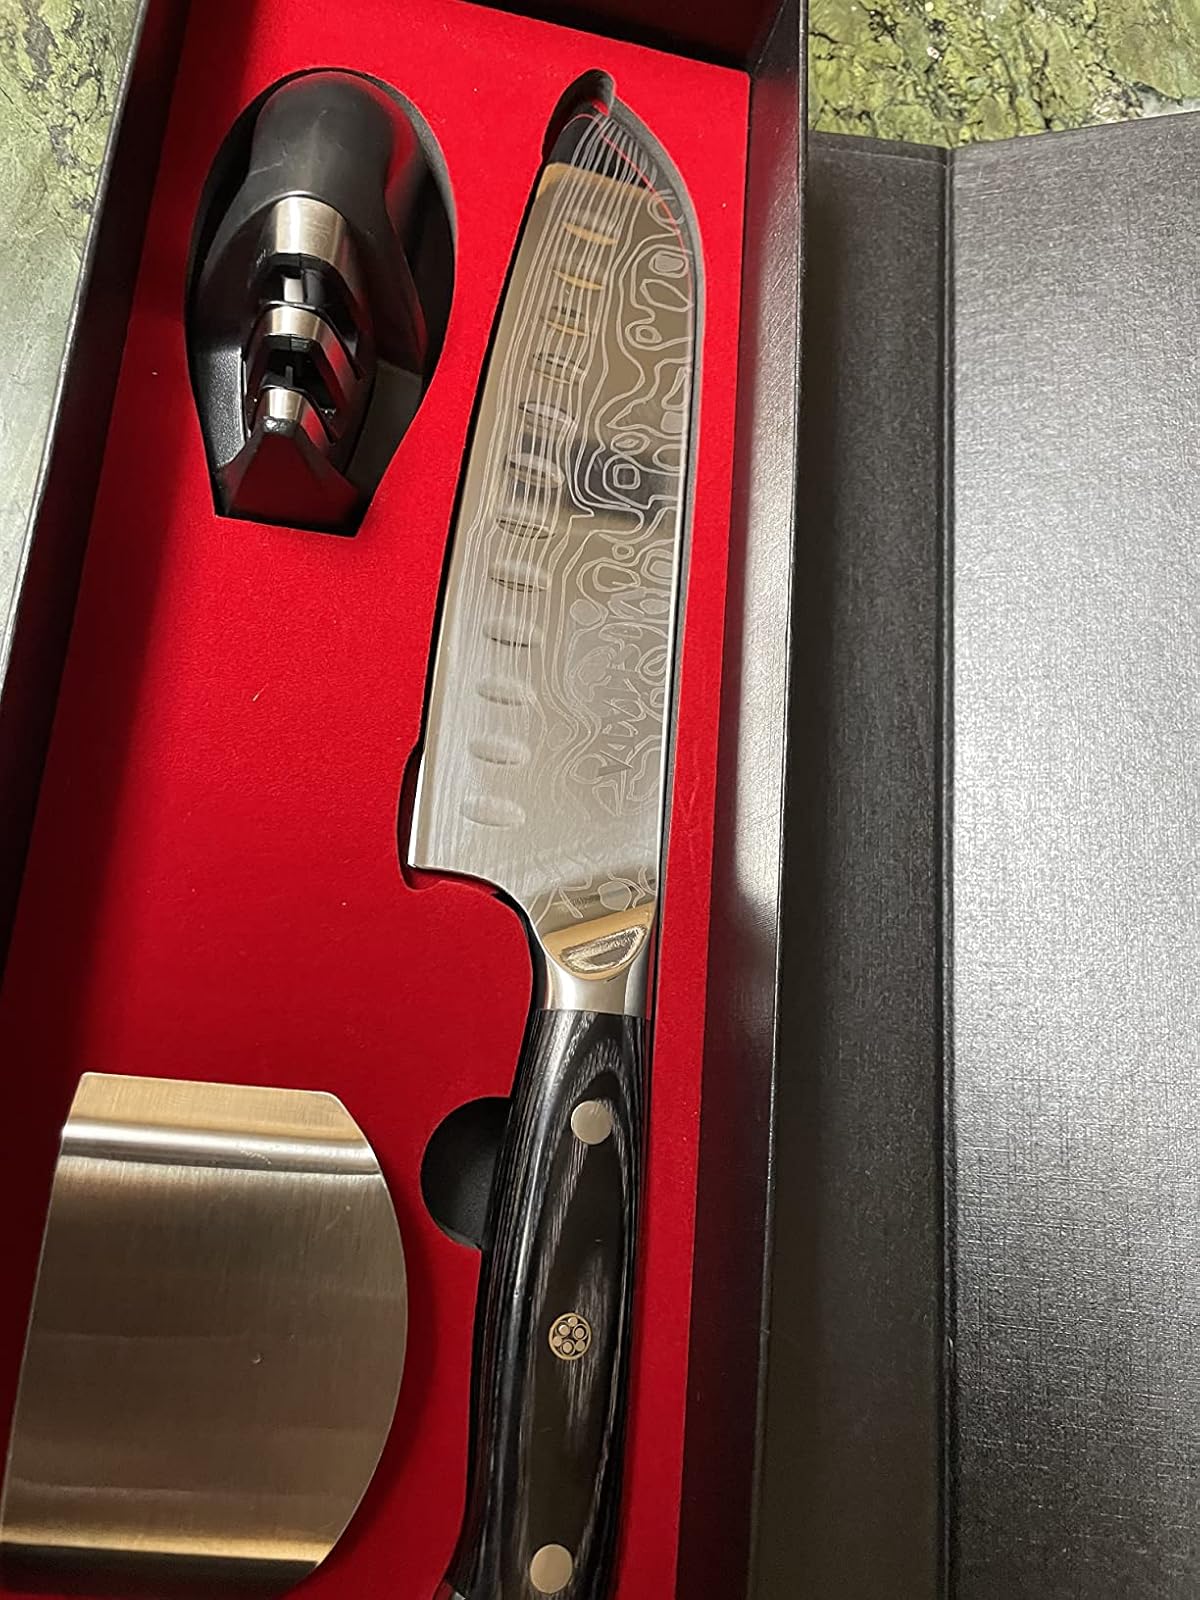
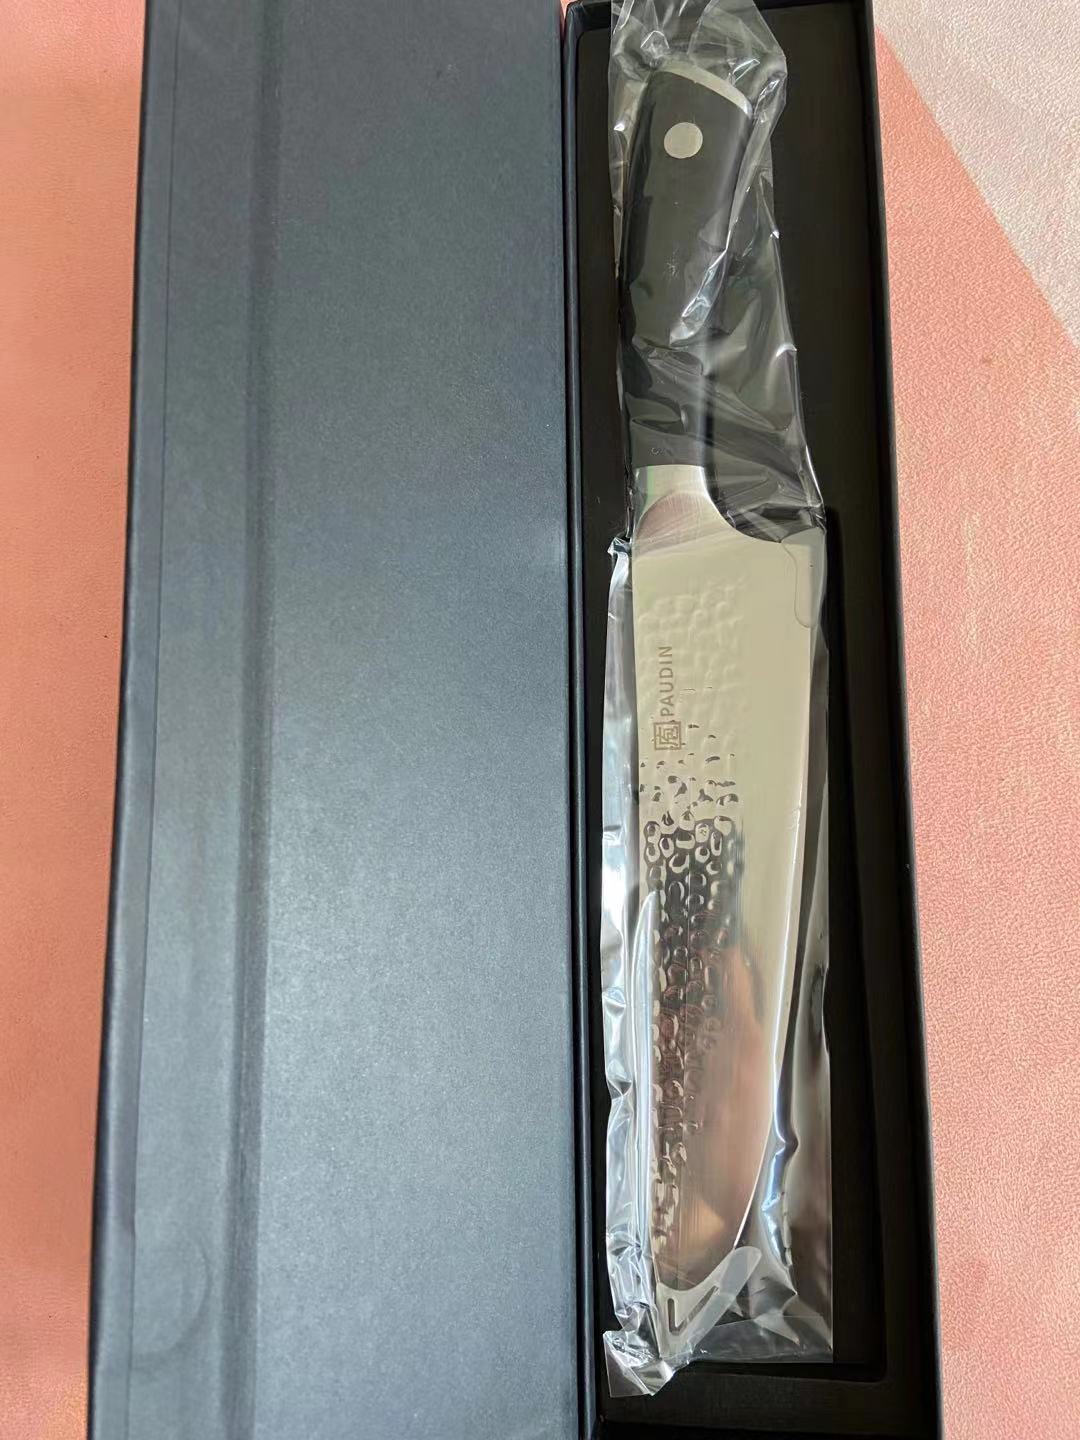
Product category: items_knife
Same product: no